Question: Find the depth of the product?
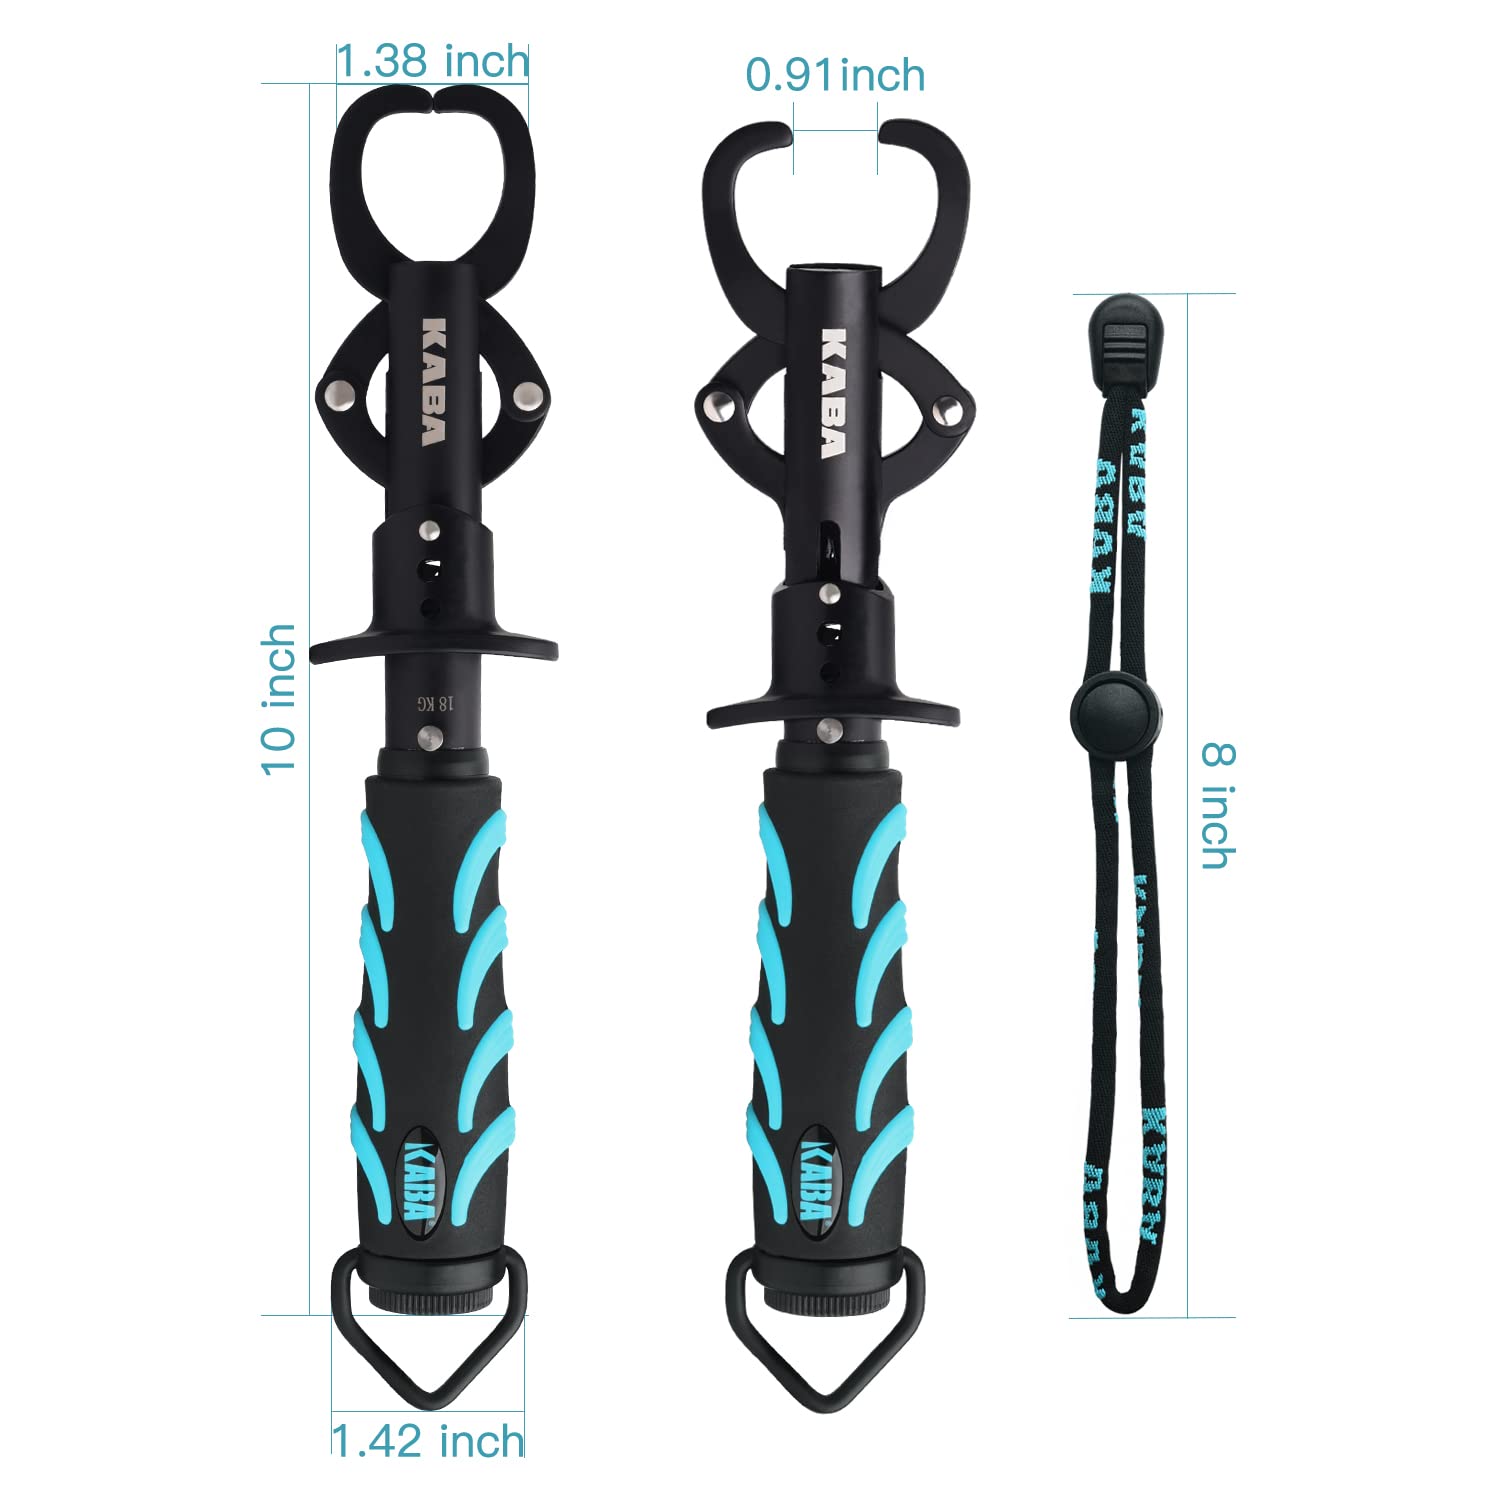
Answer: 10.0 inch